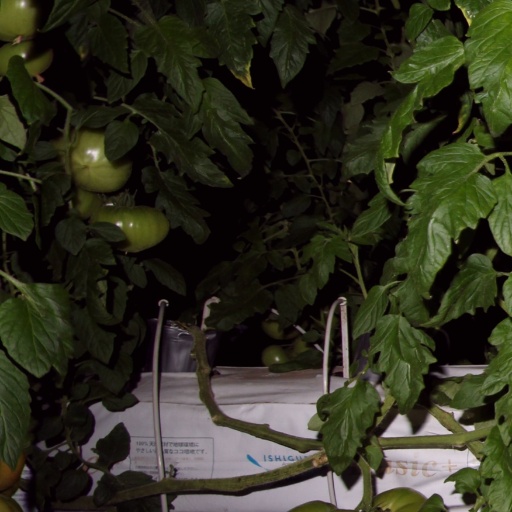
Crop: tomato